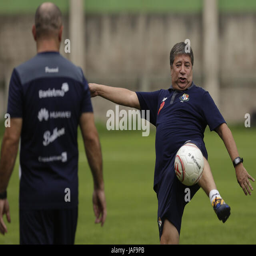
football player participates in a training session